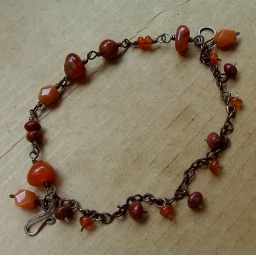
Bracelet in brick red and blood orange